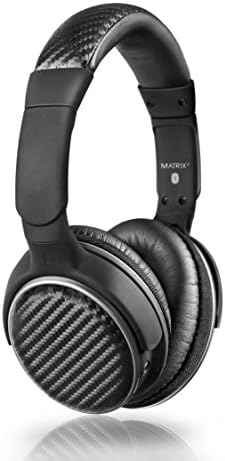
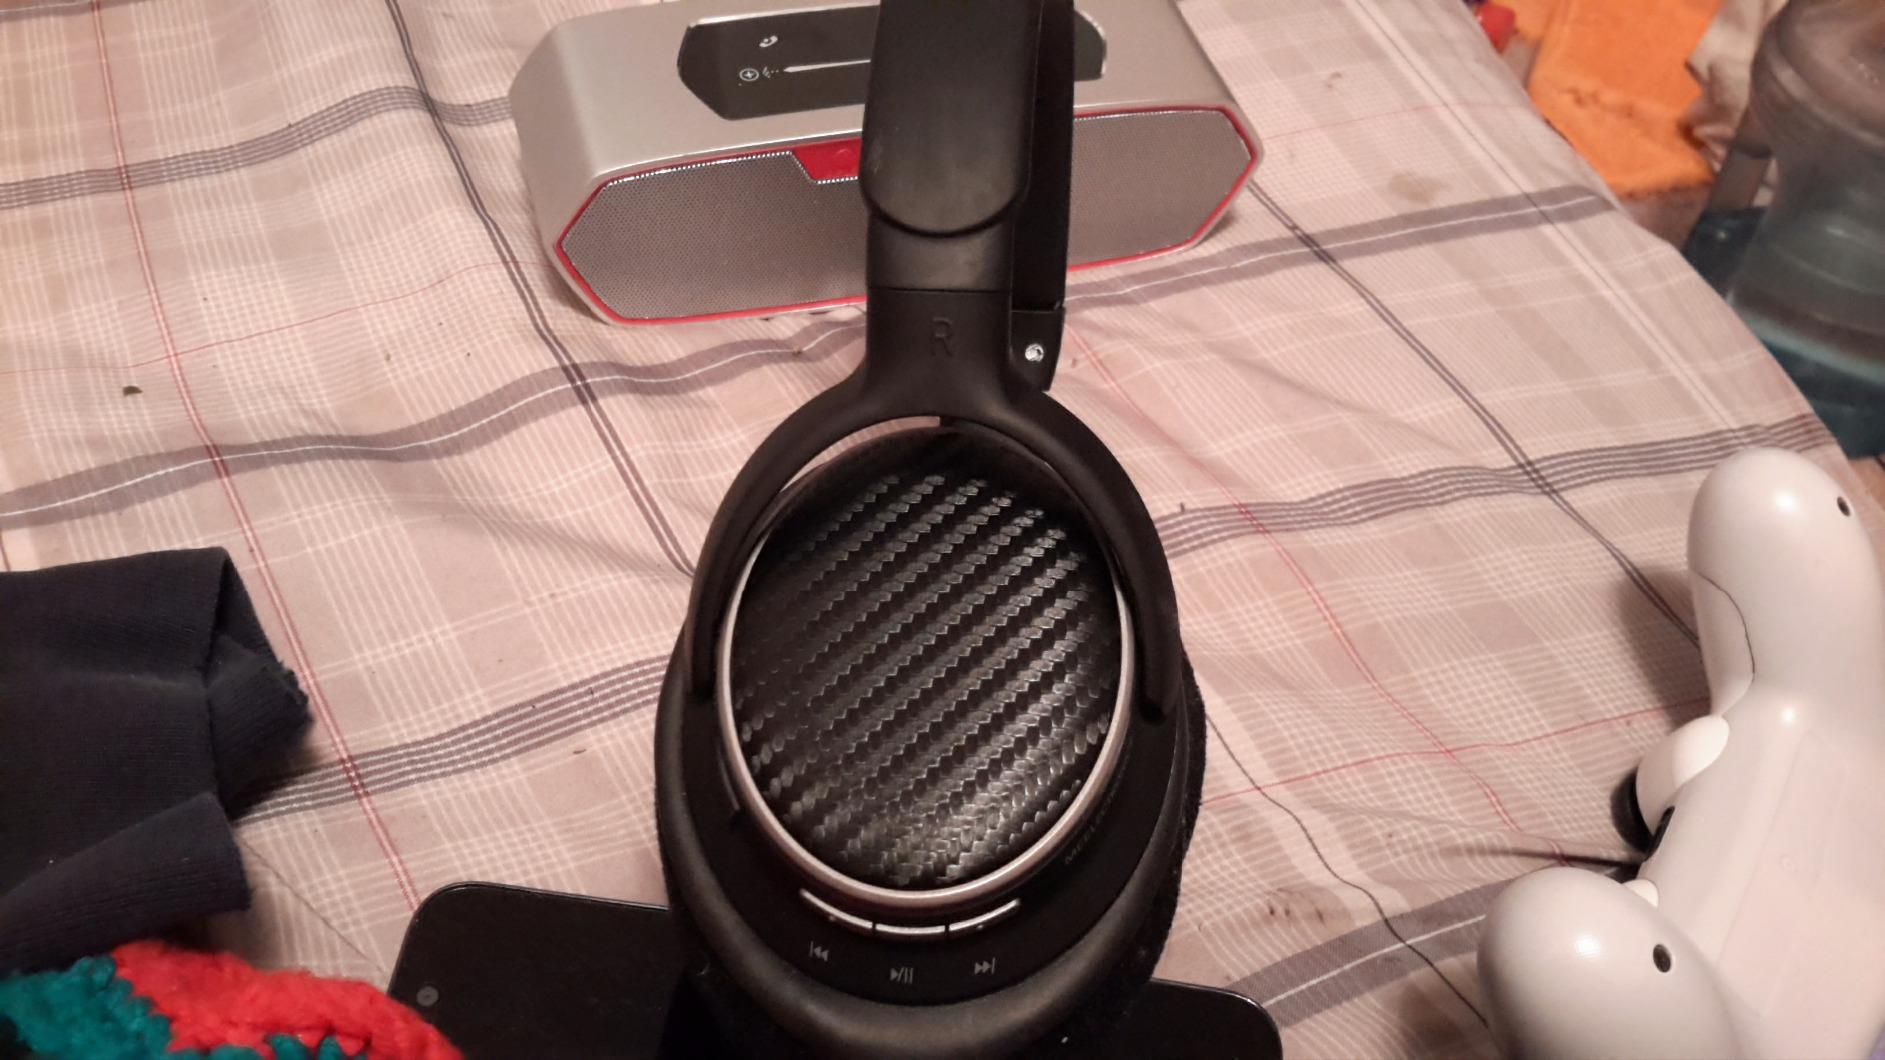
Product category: headphones
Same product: yes